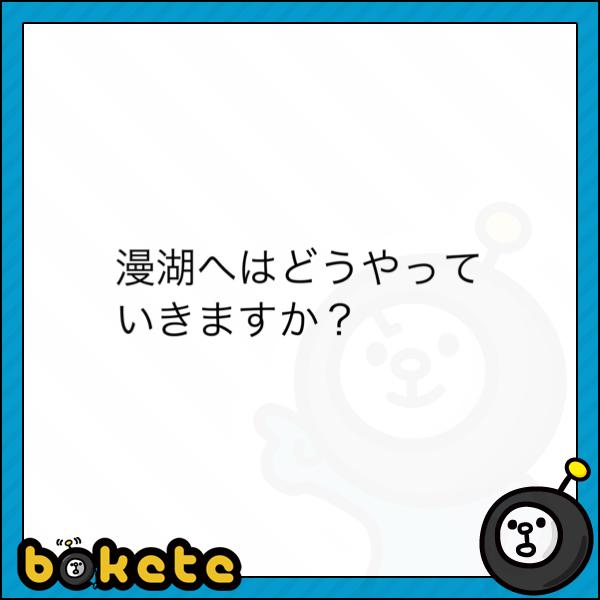
回答: 初めての人は入口で吐精しちゃうよ